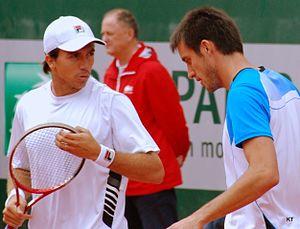
La Coupe Davis 2015 correspond à la 104ᵉ édition de ce tournoi de tennis professionnel masculin par nations. Elle est remportée par la Grande-Bretagne, le pays qui a inventé le tennis, 79 ans 4 mois et 1 jour après son dernier titre. La Grande-Bretagne bat la Belgique à Gand par trois victoires à une. Cette compétition est marquée par la performance d'un homme : Andy Murray qui rapporte onze points à lui seul sur la campagne, huit simples et trois doubles. Il termine invaincu. Il est à noter que Kyle Edmund gagne la coupe Davis avec son équipe en jouant un seul match, en finale, qu'il perd face à David Goffin.